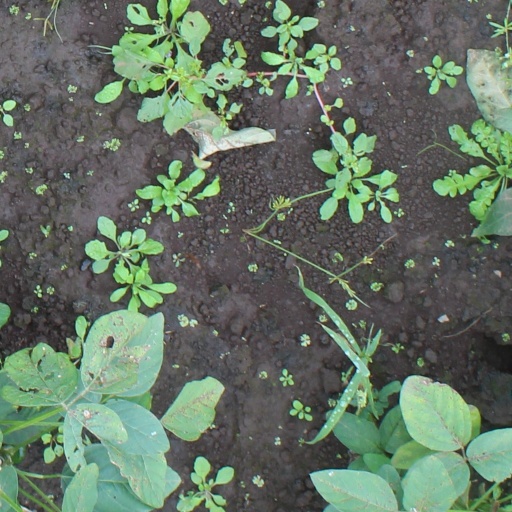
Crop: soybean